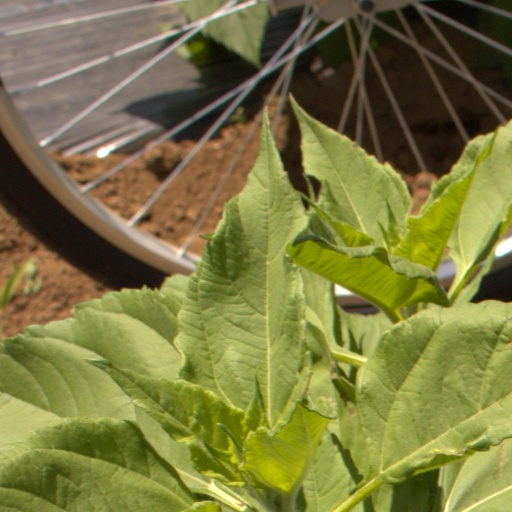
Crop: Jerusalem artichoke